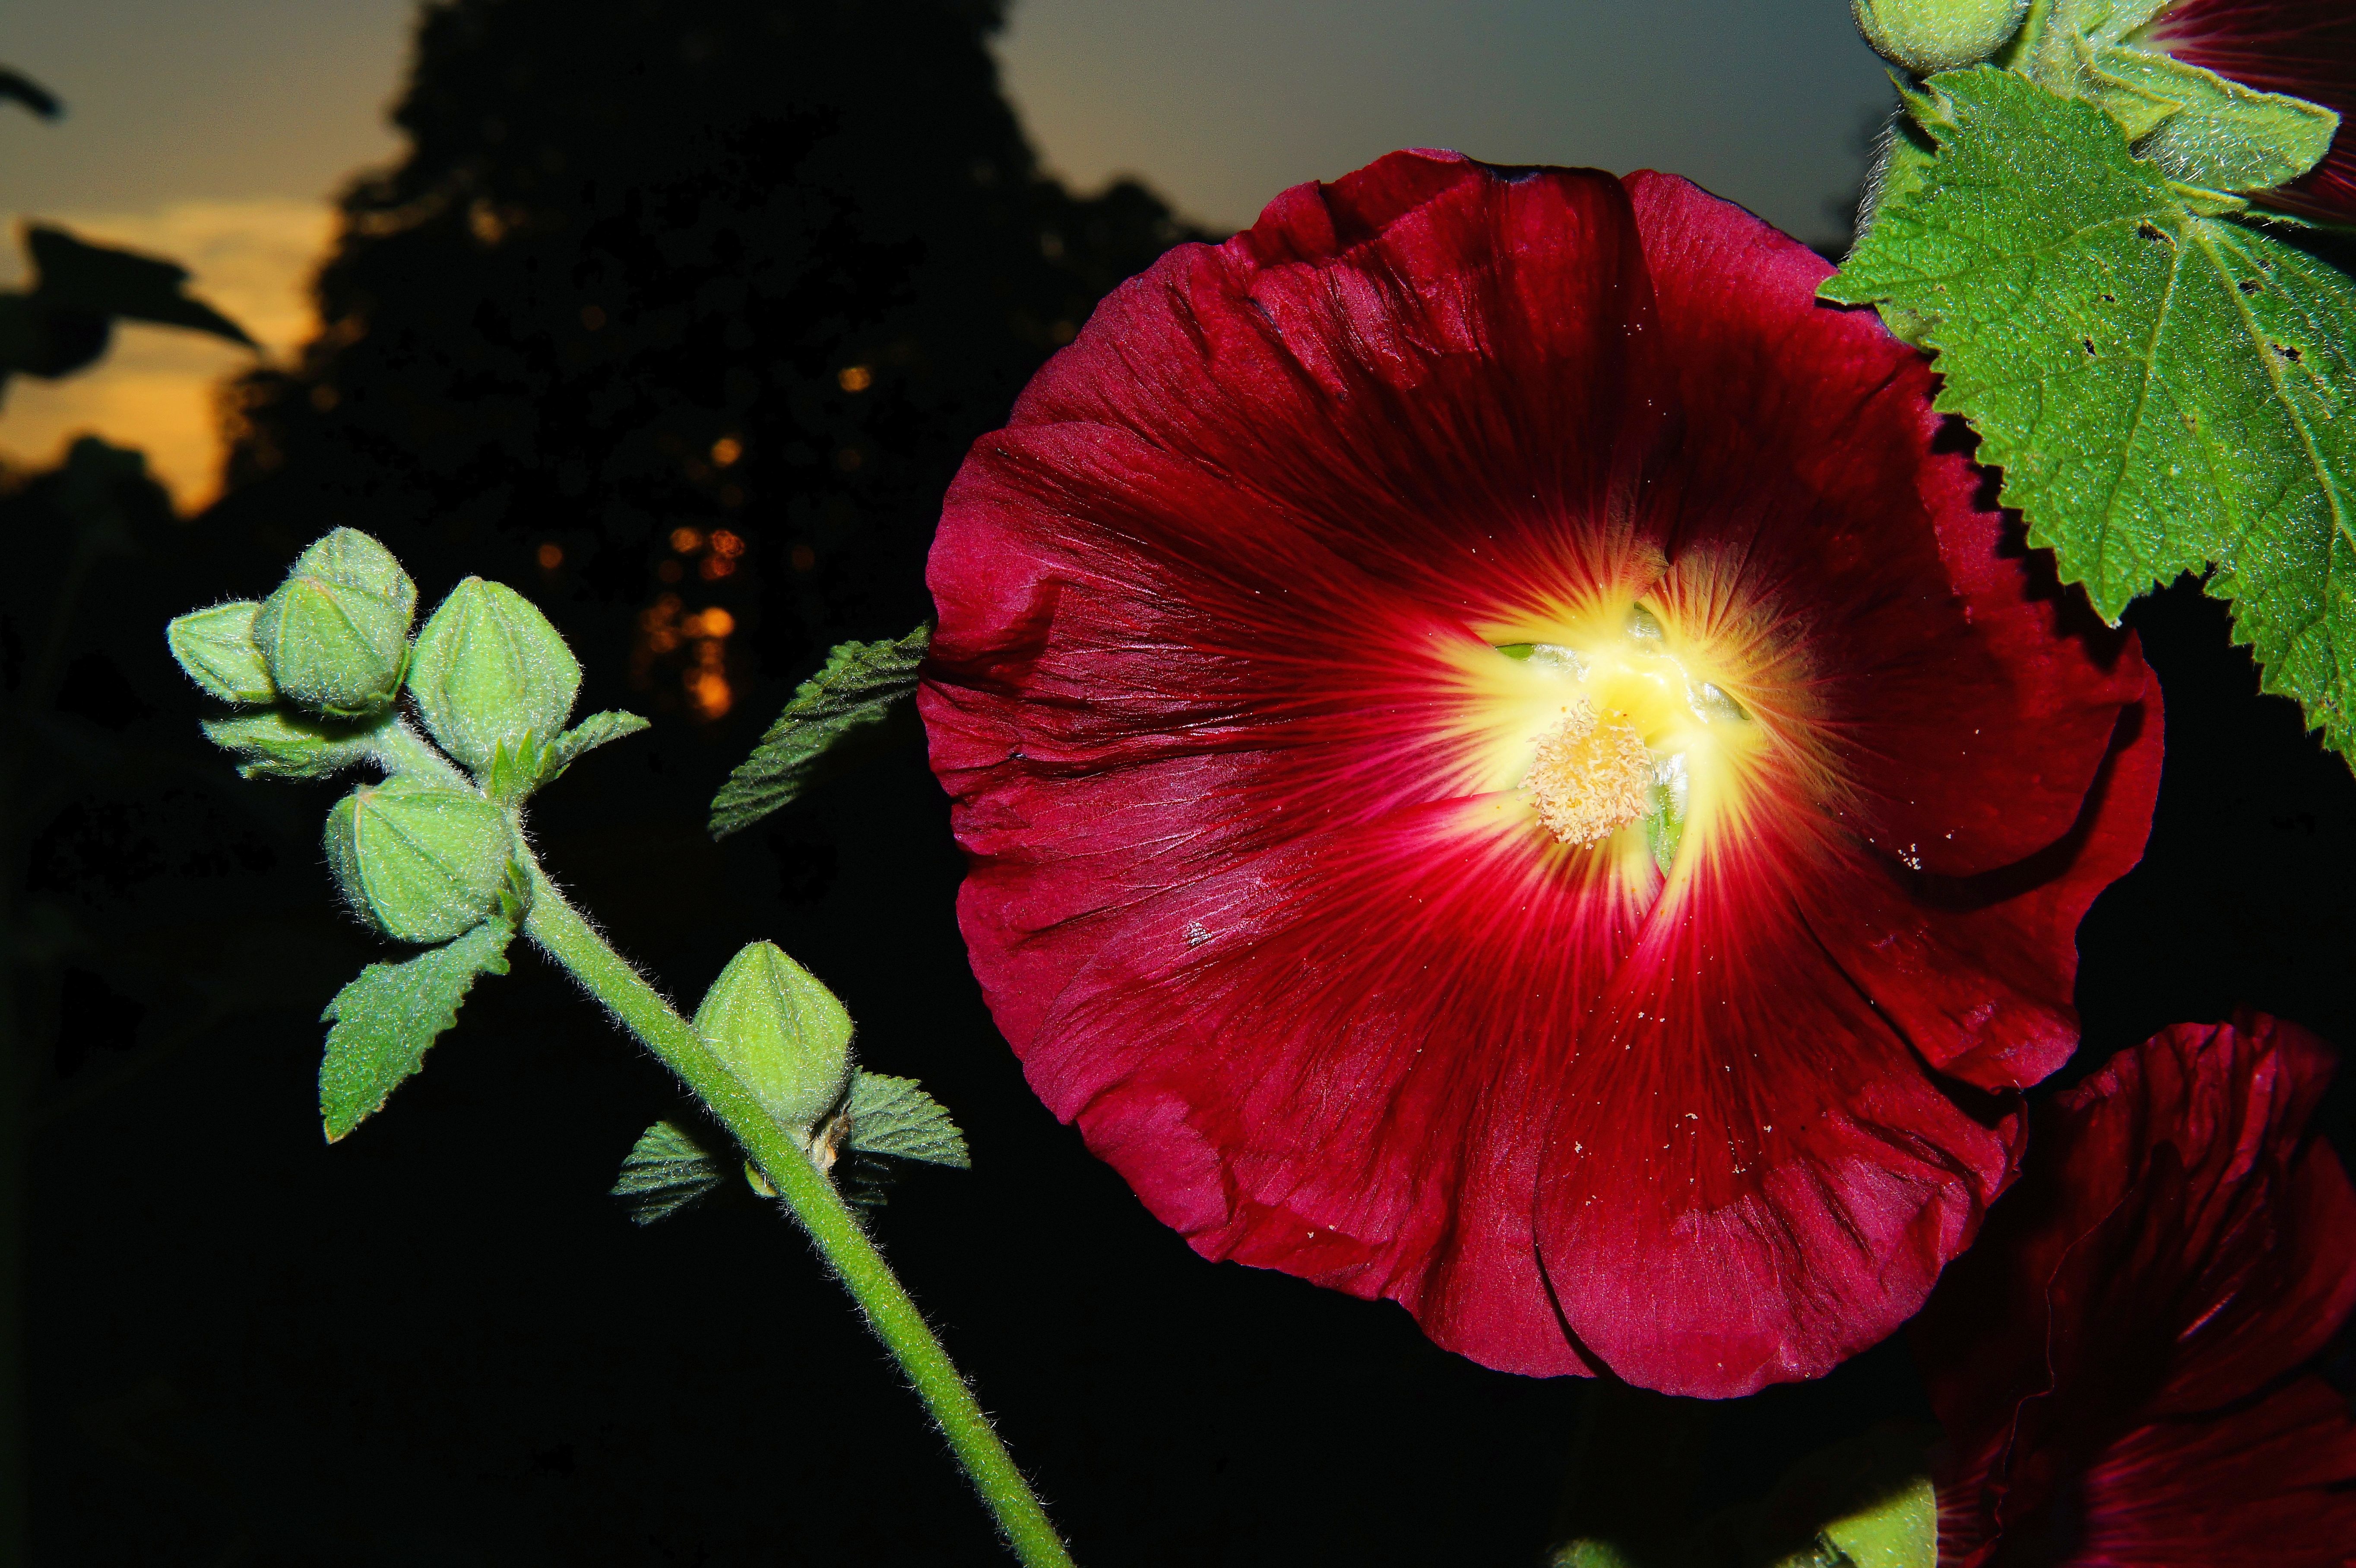
blossom, plant, flower, petal, bloom, red, color, botany, colorful, close, flora, wildflower, bright, shiny, atmospheric, back light, macro photography, flowering plant, flowering shrub, stock rose, annual plant, plant stem, land plant